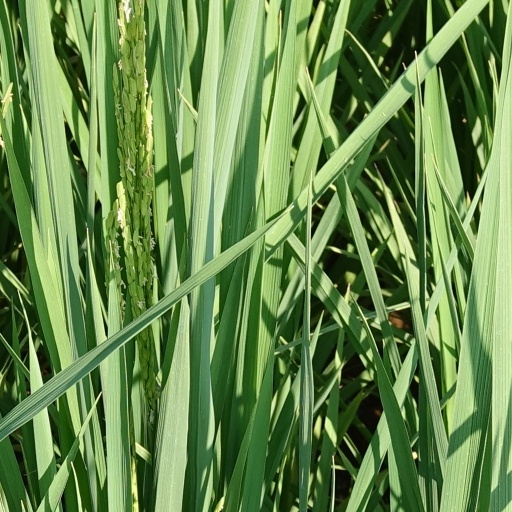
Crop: rice